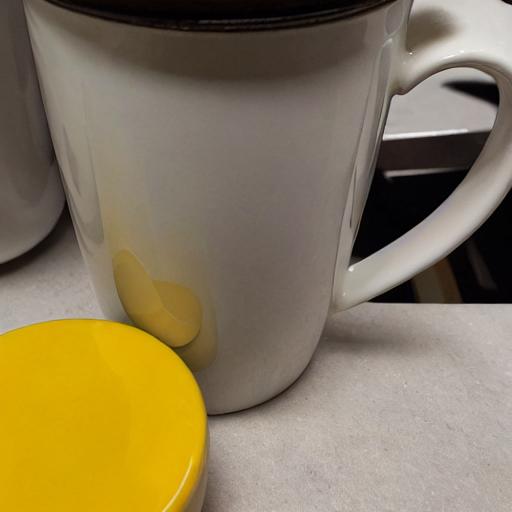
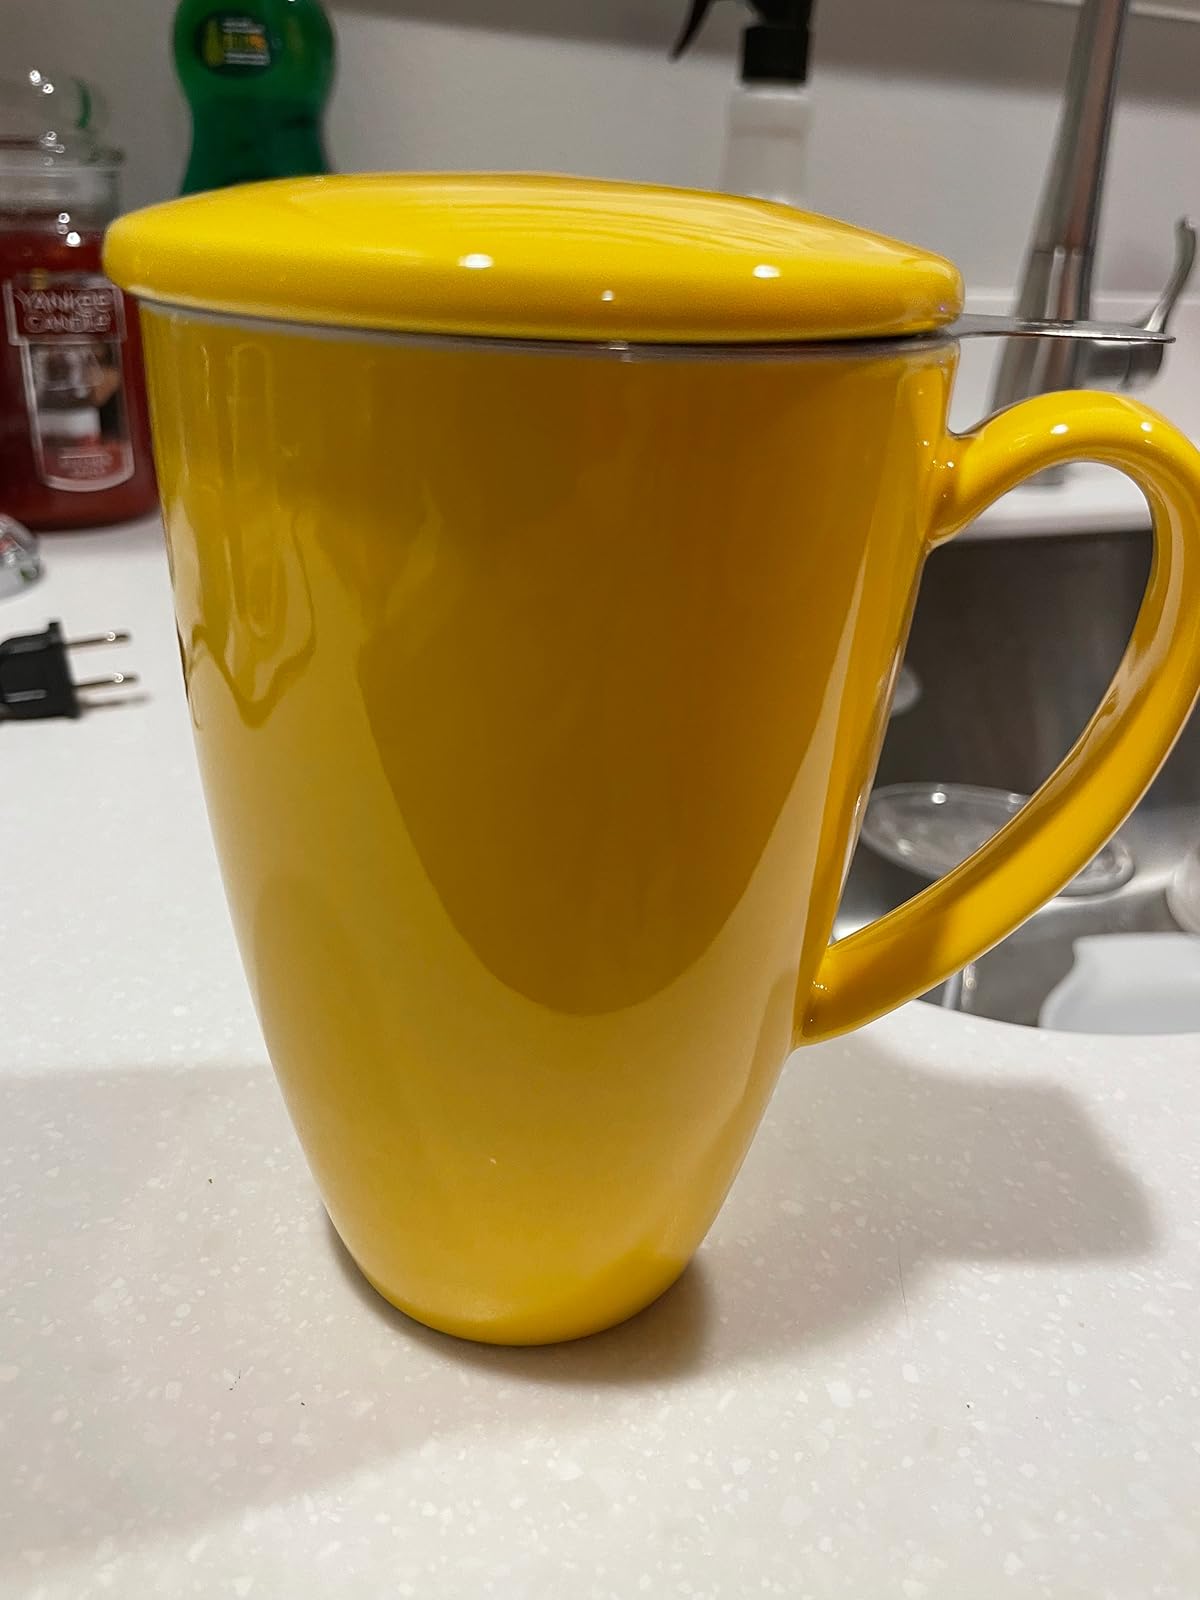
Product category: items_mug
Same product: no